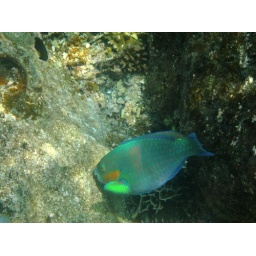
A blue fish in waters of Mango Bay, Koh Tao